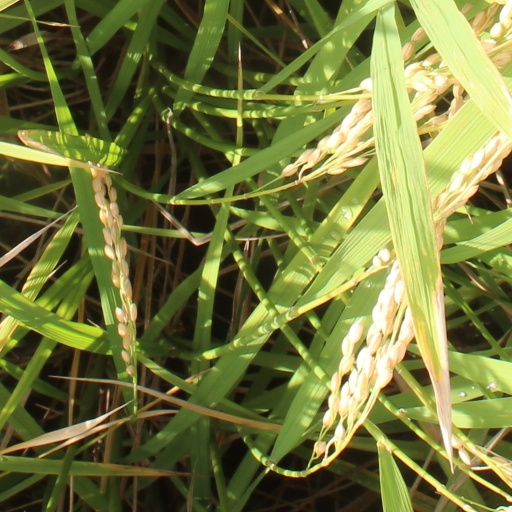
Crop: rice